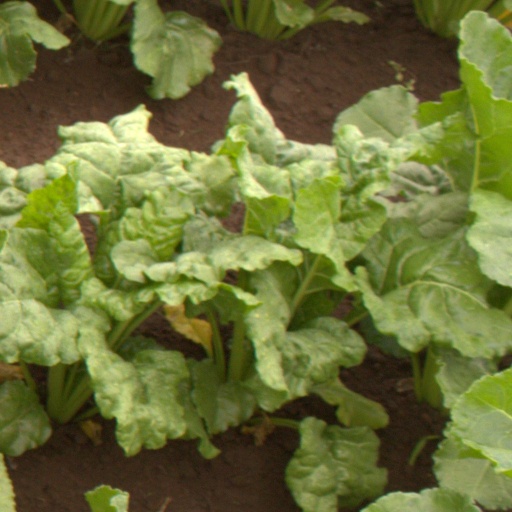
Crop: sugar beet